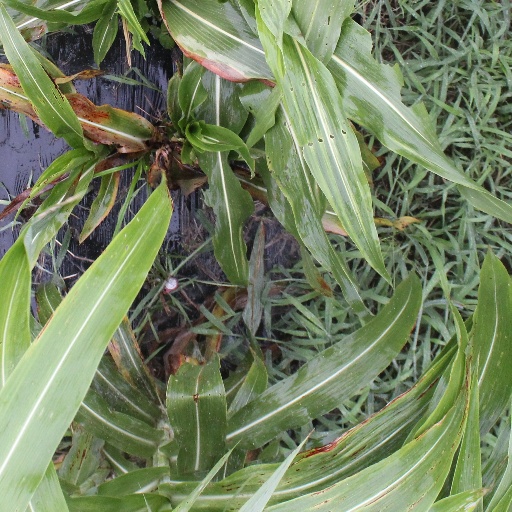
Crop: sorghum